Motorized bicycle

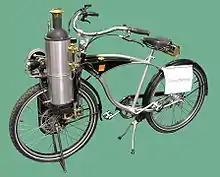
A steam-powered bicycle

Individuals have built bicycles powered by steam and air engines, and there are many known jet propelled bicycles. No large-scale manufacture of any of these is known (though jet-powered bicycles have been created by hobbyists, as seen in some homemade videos on websites such as Google Video and YouTube).